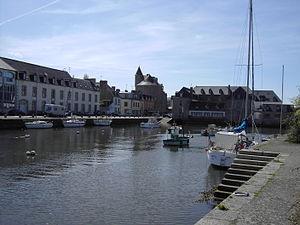
Port de Pont l'abbé (Finistère)